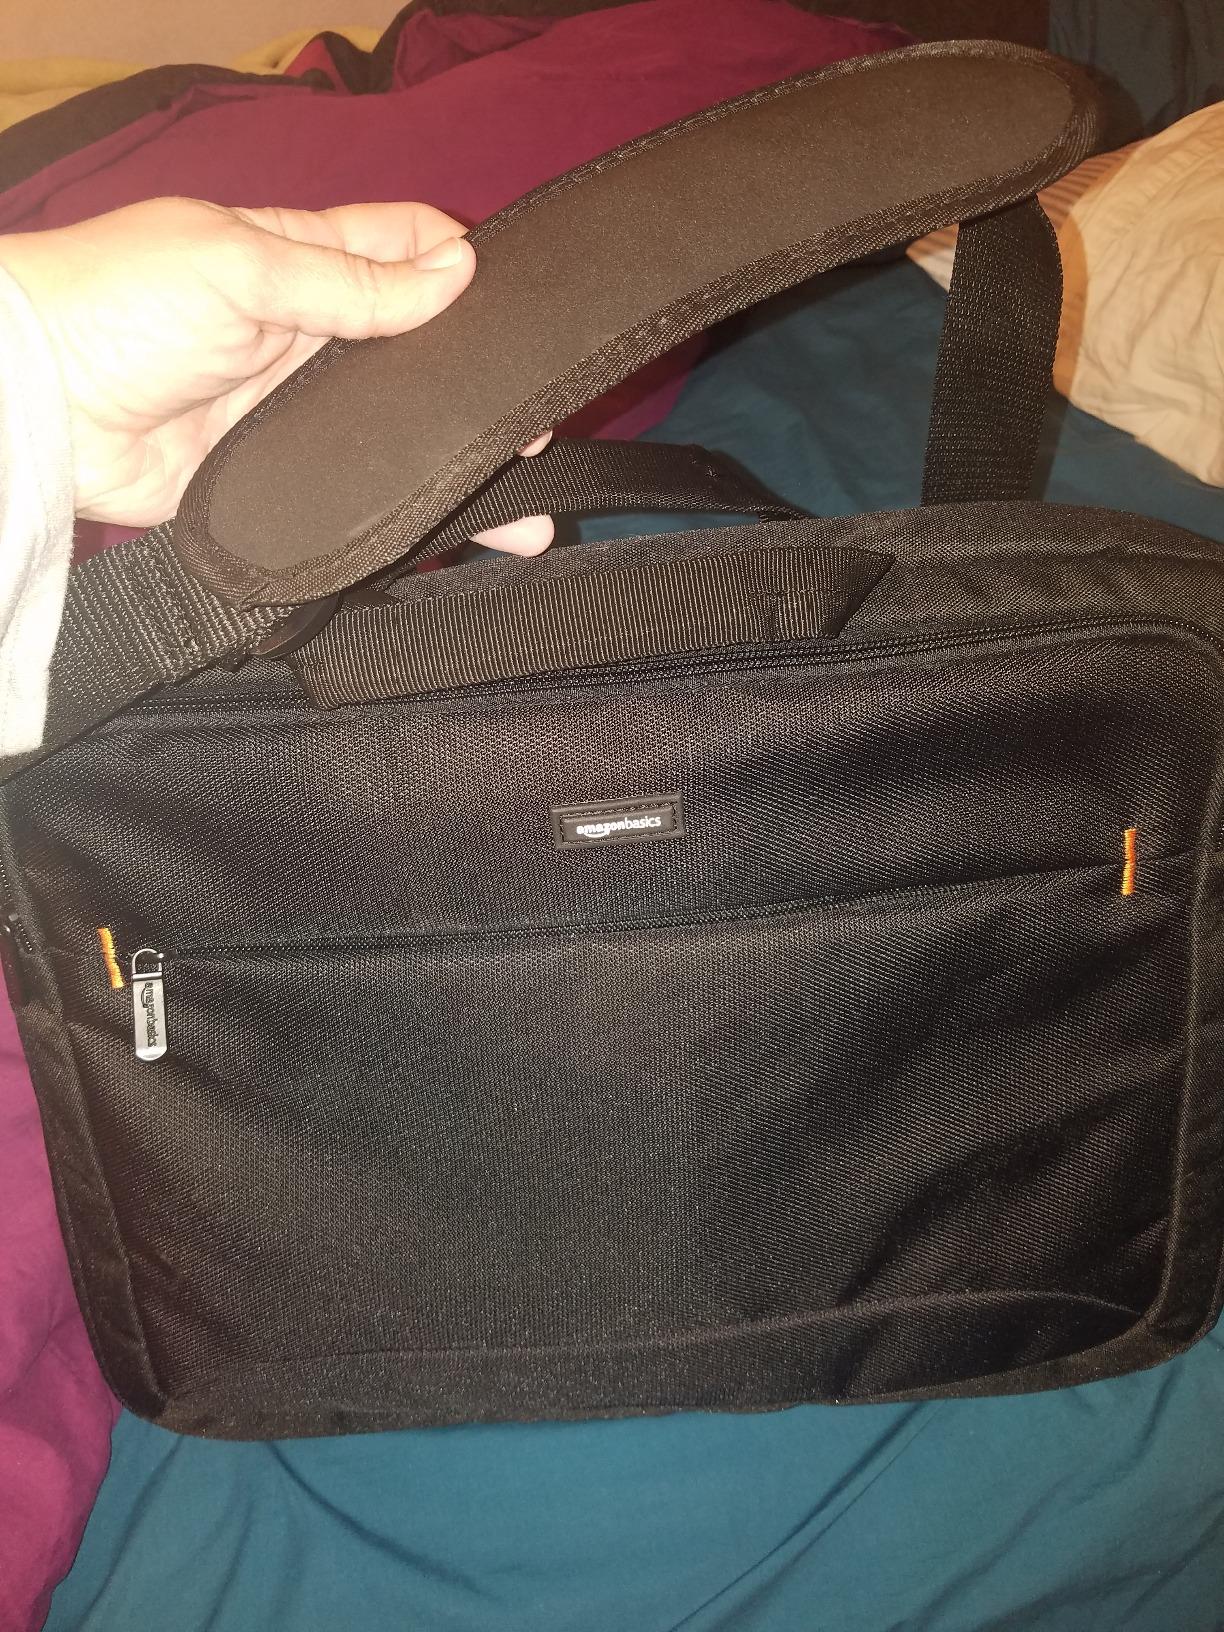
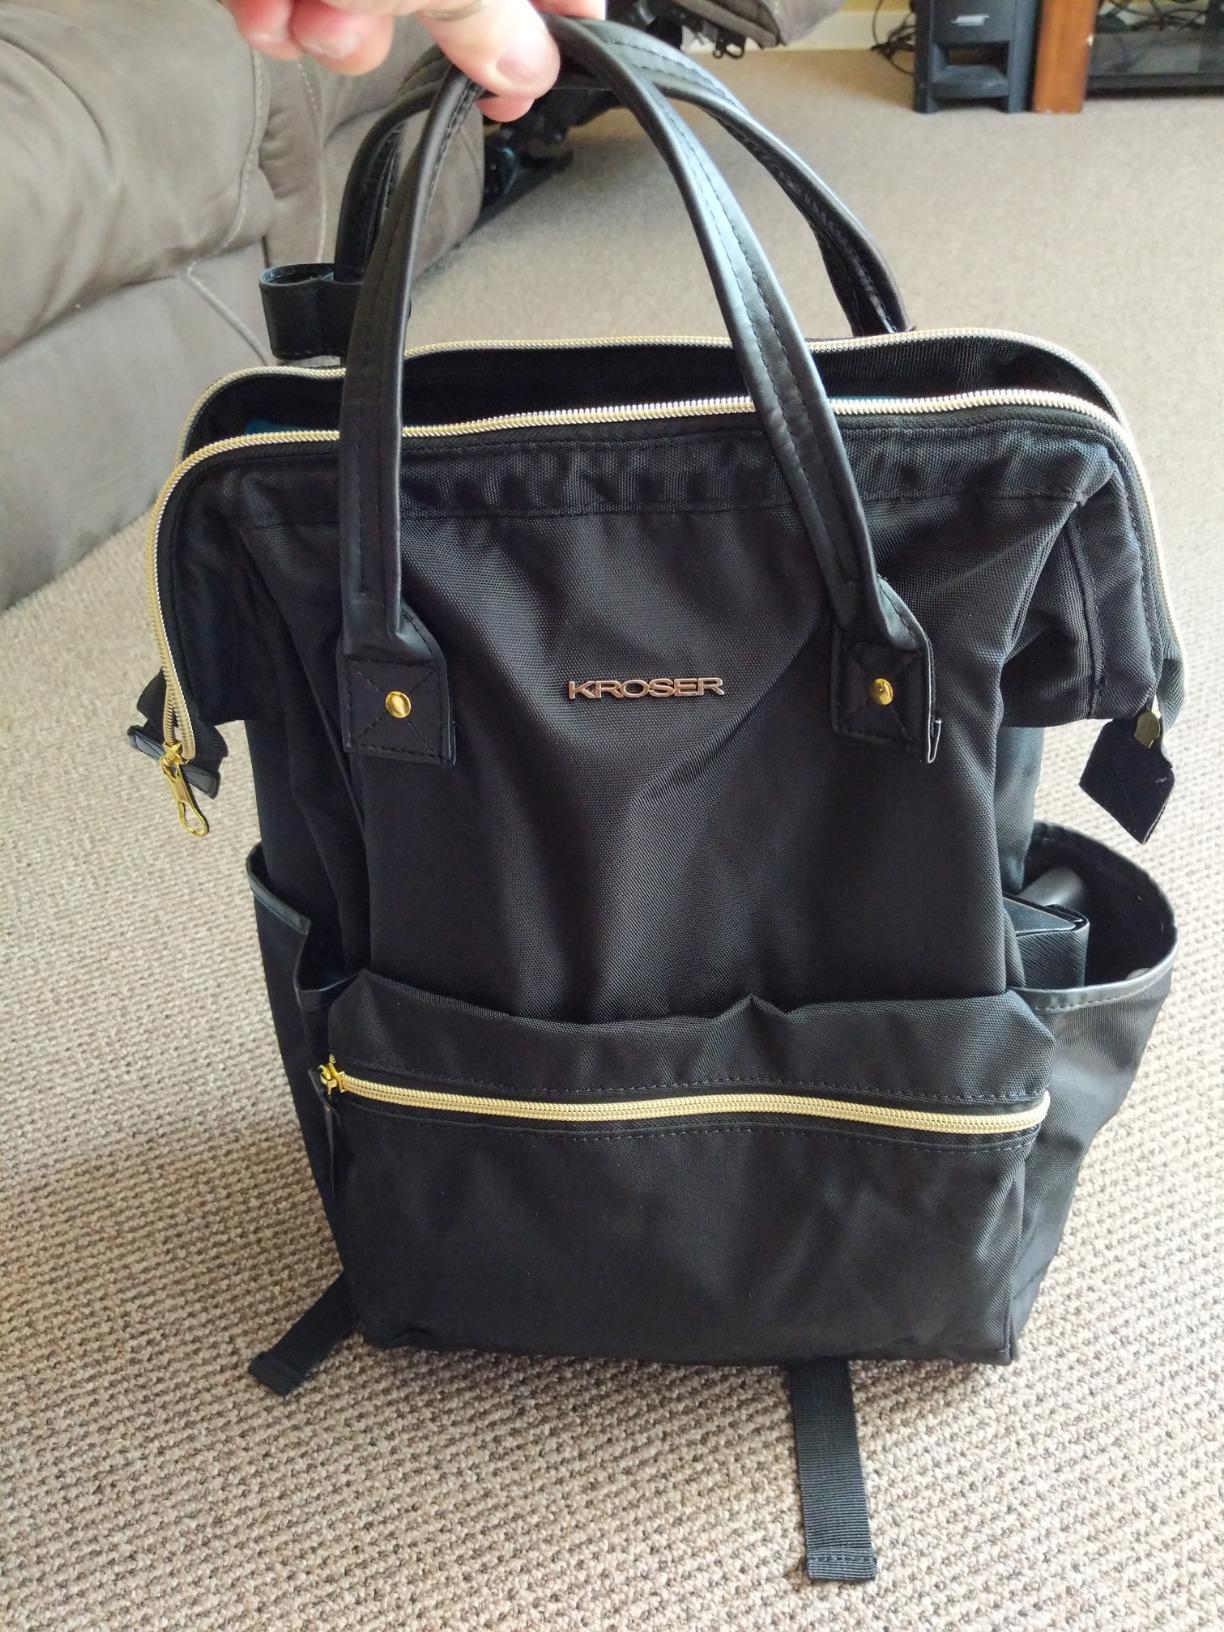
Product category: bag
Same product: no